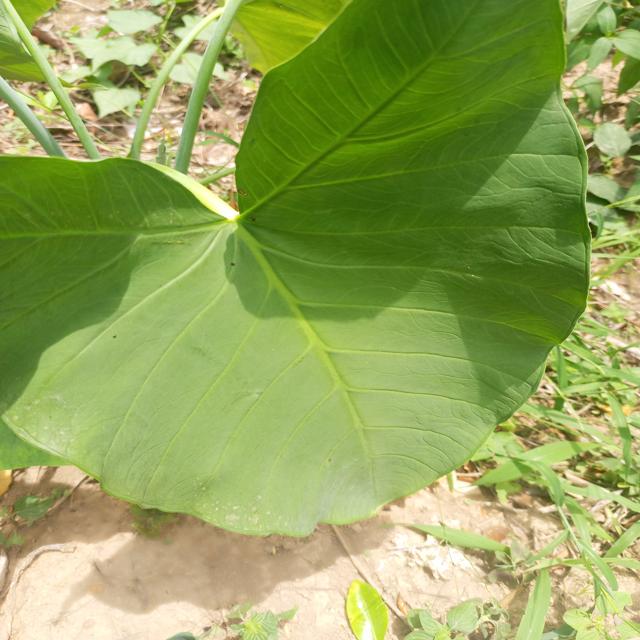
Label: Healthy